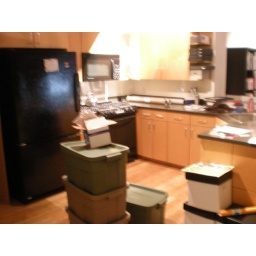
Despite the ample space from wall to wall it was decided all of the unpacked boxes should stay in the kitchen area.